J. Harry McGregor

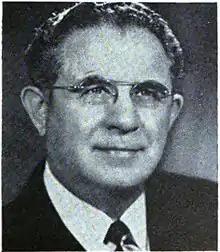
James Harry MacGregor

James Harry McGregor was born on a farm near Unionport, Jefferson County, Ohio. He attended the public schools, West Lafayette College, and Oberlin College.